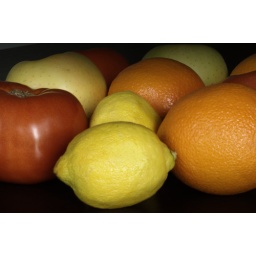
Lemons, oranges and tomatoes in kitchen sunlight